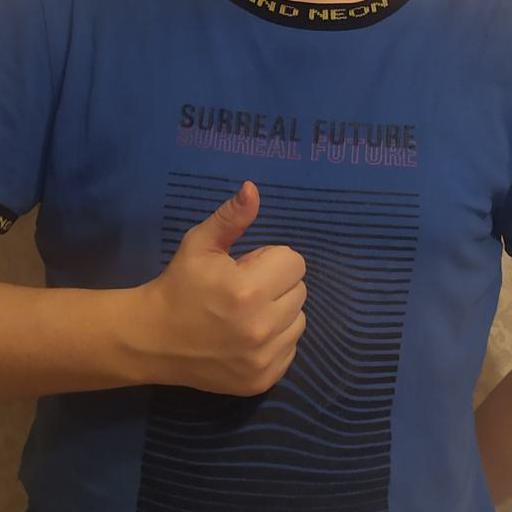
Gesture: like